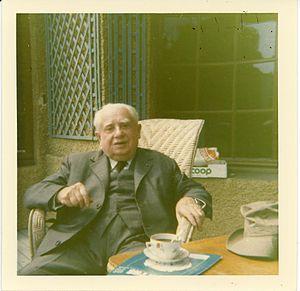
Chaudron Georges Étretat France vers 1973
Georges-Léon Chaudron né le 29 avril 1891 à Fontenay-sous-Bois et mort le 14 mars 1976 à dans le 13ᵉ arrondissement de Paris est un chimiste français.
La médaille d'or du CNRS est la récompense scientifique française la plus prestigieuse. Elle est décernée par le Centre national de la recherche scientifique tous les ans depuis sa création en 1954. Elle « distingue l'ensemble des travaux d'une personnalité scientifique de renom ». Le CNRS décerne également des médailles de l'innovation, plusieurs médailles d'argent et de bronze chaque année, ainsi que des médailles de cristal à ses ingénieurs, techniciens et personnels administratifs.